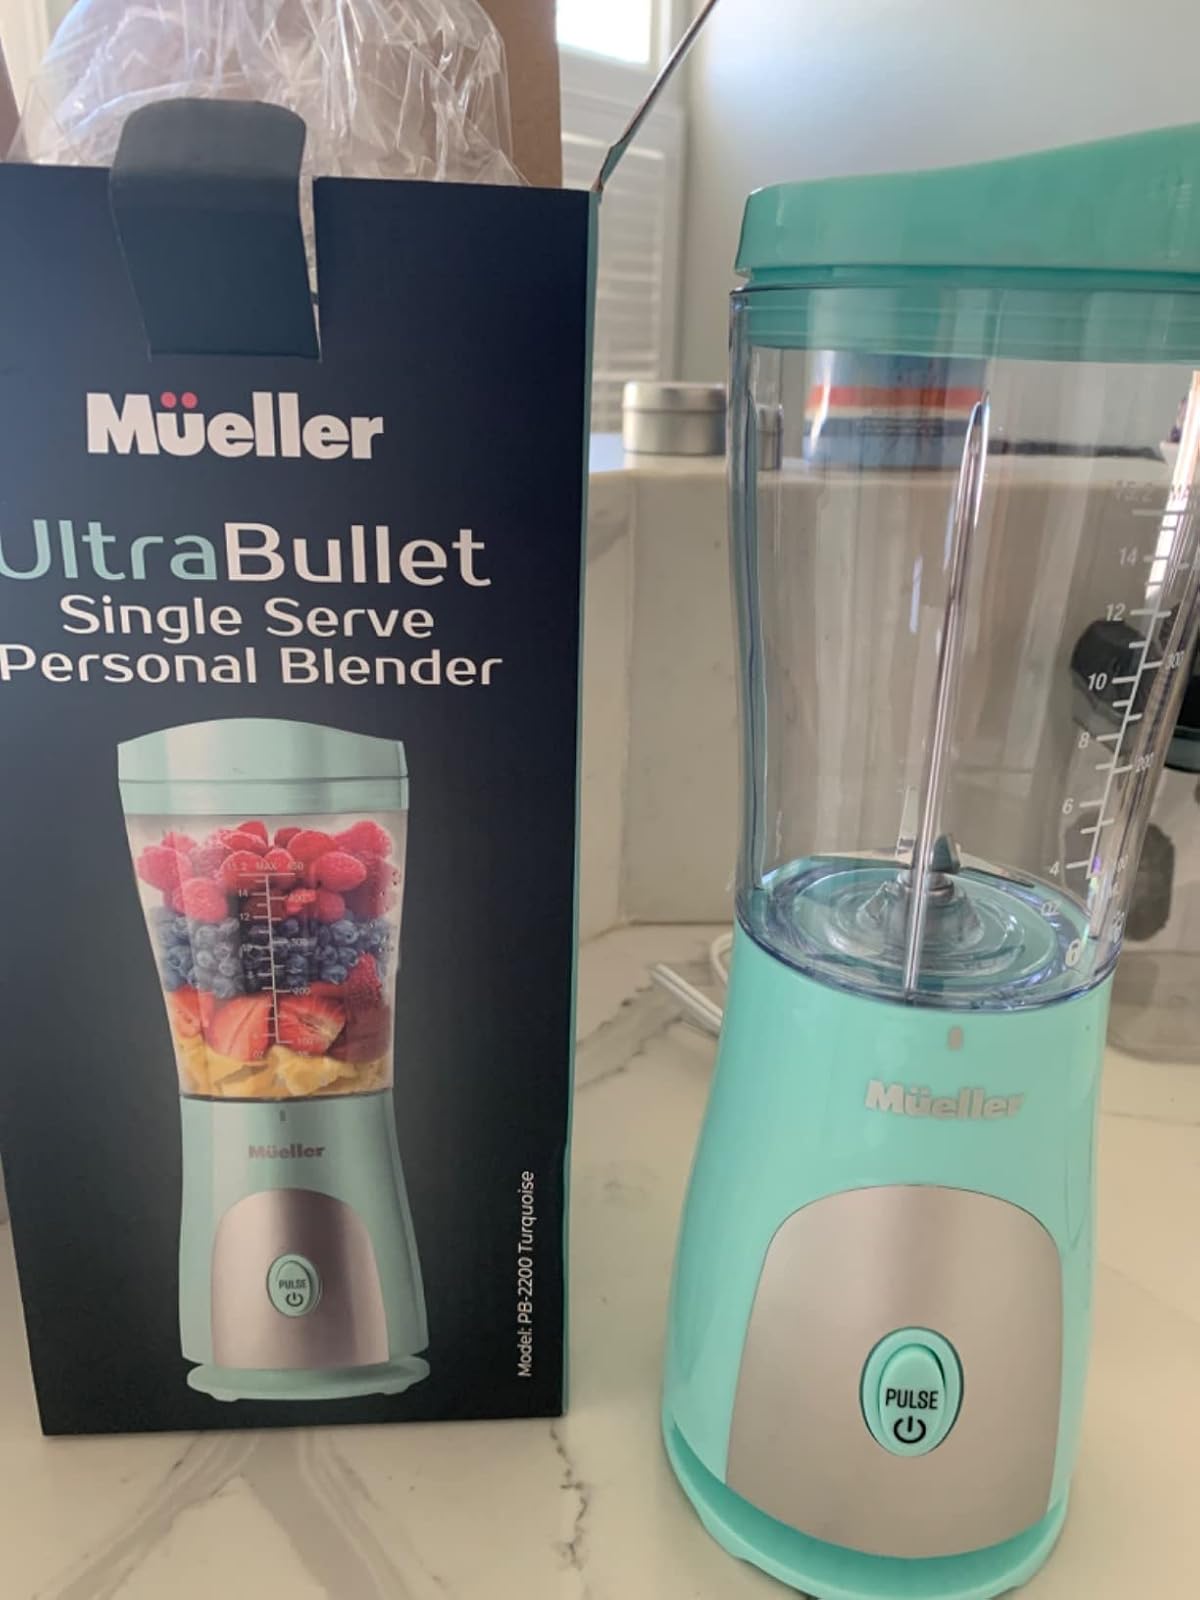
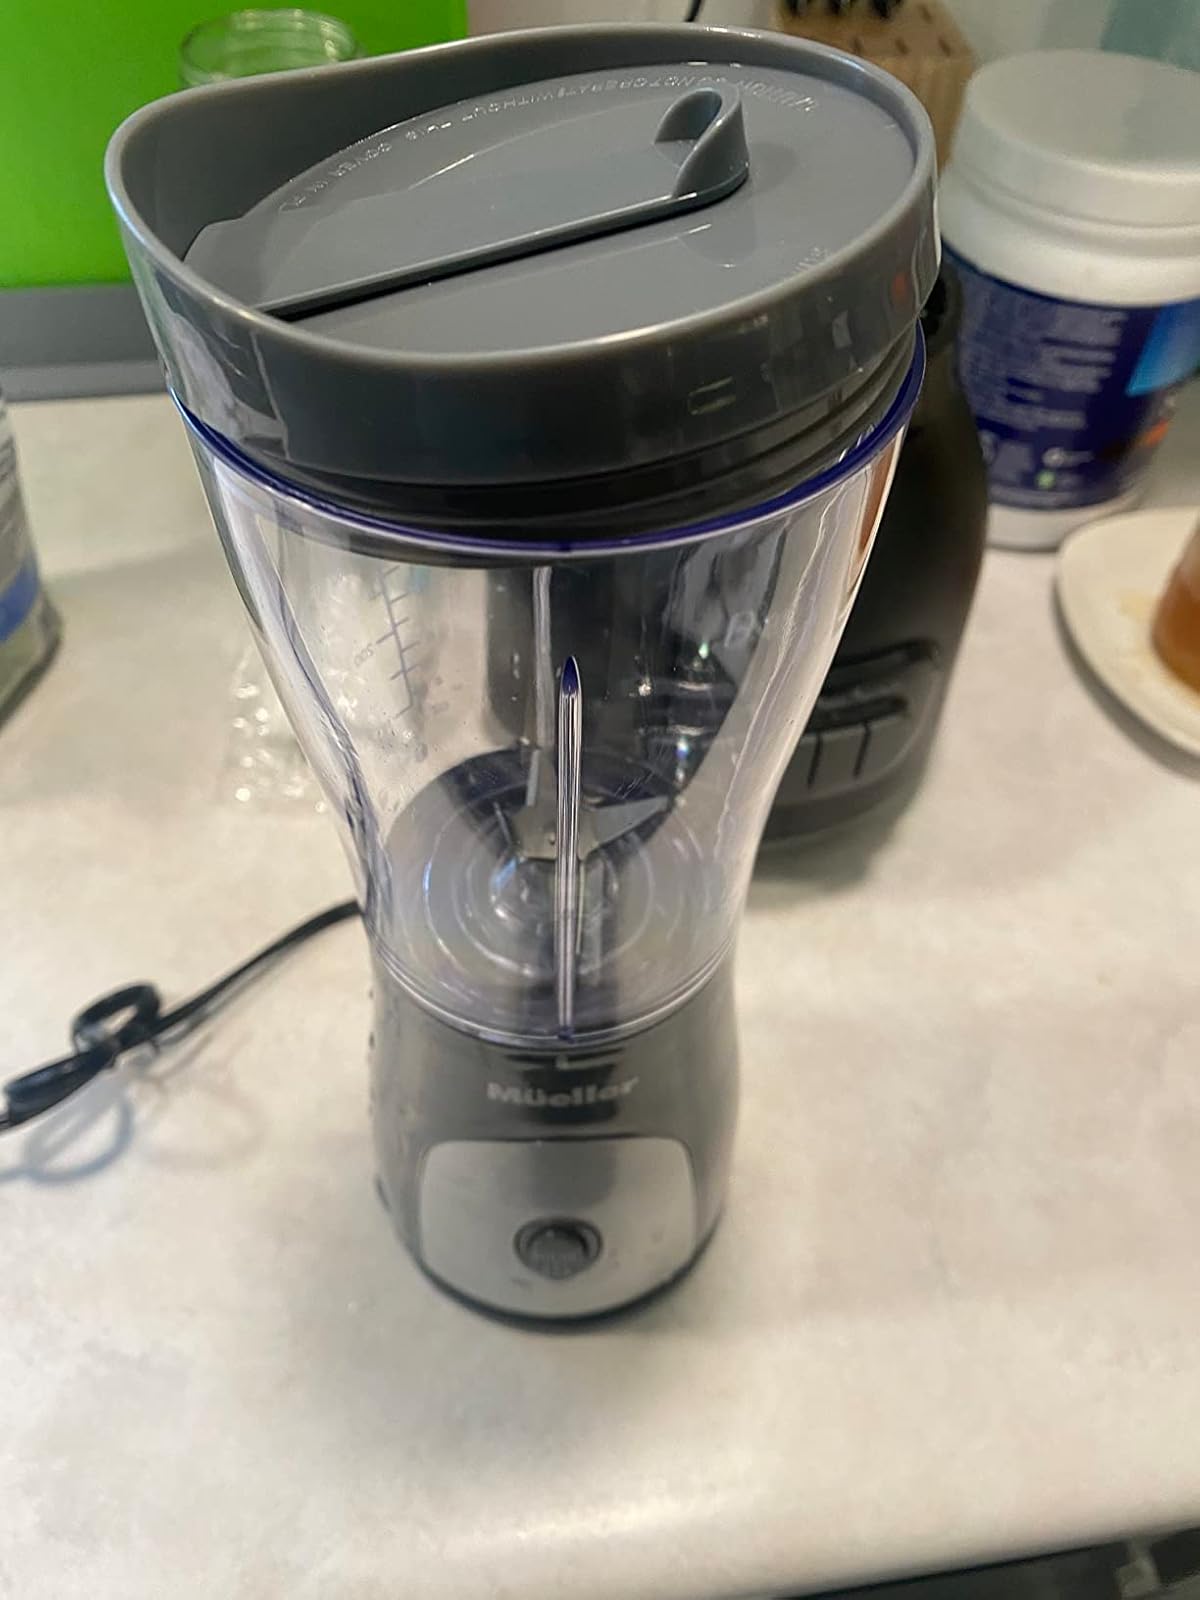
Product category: items_blender
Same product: no